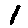
Label: 1